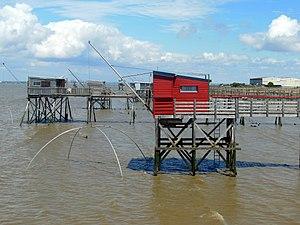
Pêcheries à Saint-Brévin (Loire-Atlantique, France)
Une pêcherie est un espace circonscrit dans une étendue d'eau, généralement à proximité immédiate du littoral, qui a été aménagé afin de pouvoir y faciliter la pratique de la pêche. Par extension, le mot désigne également les aménagements spécifiques qui y sont installés.